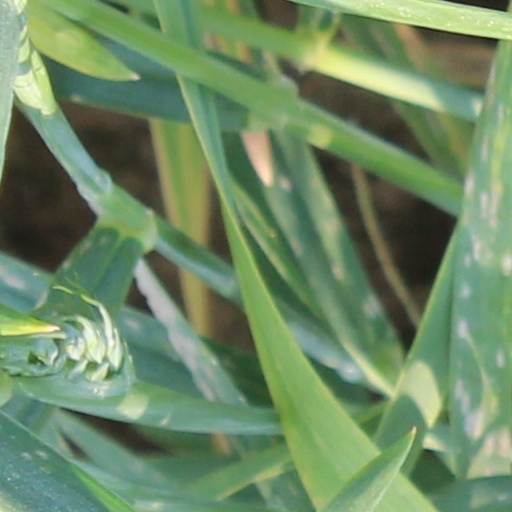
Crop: wheat